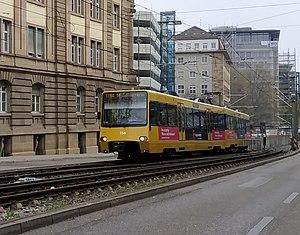
Rame du tram/métro de Stuttgart